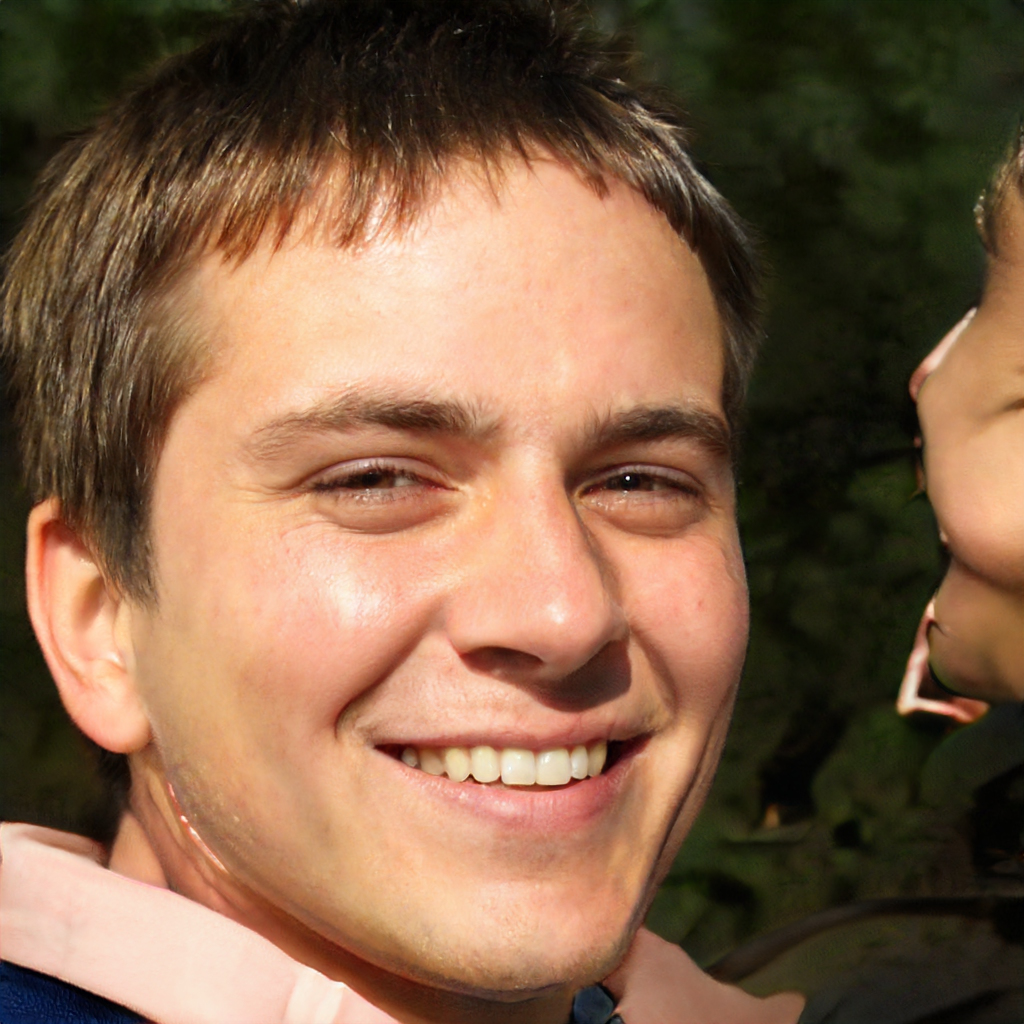
Gender: Male